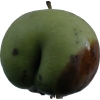
Label: Apple 12